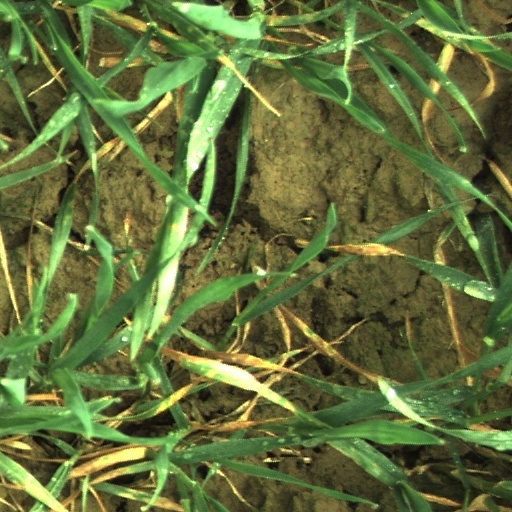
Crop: wheat